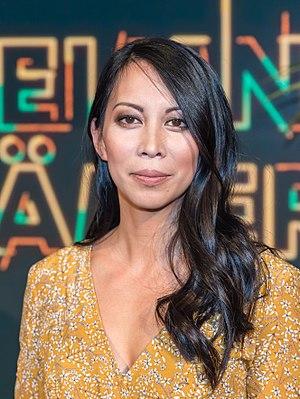
Minh-Khai Phan-Thi, née le 19 février 1974 à Darmstadt, est une actrice, présentatrice de télévision, réalisatrice et scénariste allemande d'origine vietnamienne. Elle s'est d'abord fait connaître par son travail pour la station musicale VIVA, puis s'est distinguée en tant qu'actrice de personnage au cinéma et à la télévision.